McFarland House (Charleston, Illinois)

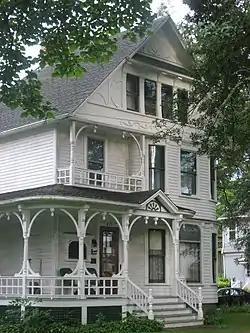

The McFarland House is a historic house located at 895 7th St. in Charleston, Illinois. Architect Charles D. Mitchell designed the Queen Anne house, which was built from 1890 to 1892. The front of the house features a wraparound porch decorated with elliptical bracketing, pendants along the roof line, and partially turned columns. A small second-story porch above the entrance has the same design. A gable at the entrance has a sunburst design; the large gable at the top of the house has a matching sunburst. The attic windows, which are located in the large gable, have a pent roof and are surrounded by decorative woodwork. Queen Anne features inside the house include a stained glass bay window in the parlor, a fireplace decorated with ceramic tiles, decorative spindlework, and wooden door and window surrounds.